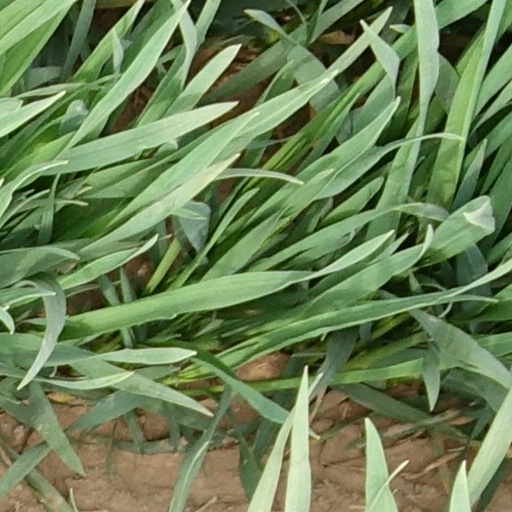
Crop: wheat